Kinematic coupling

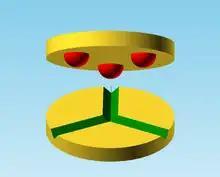
example of a Maxwell kinematic coupling

The principles of this coupling system were originally published by James Clerk Maxwell in 1871. The Maxwell Kinematic system consists of three V-shaped grooves that are oriented to the center of the part, while the mating part has three curved surfaces that sit down into the three grooves. Each of the three v-grooves provides two contact points for a total of six. This design benefits from symmetry and therefore easier manufacturing techniques. Also, the Maxwell coupling is thermally stable due to this symmetry as the curved surfaces can expand or contract in unison in the v-grooves.